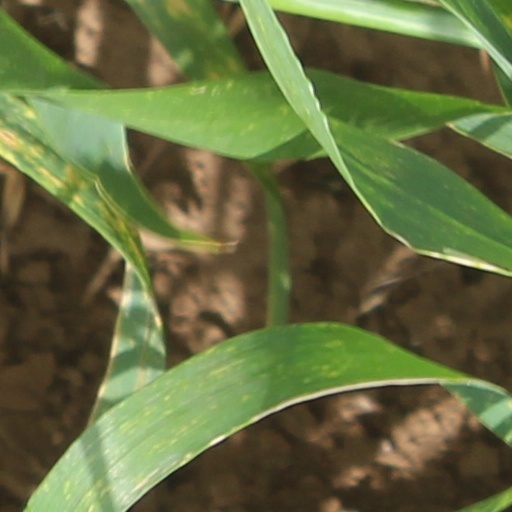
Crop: wheat